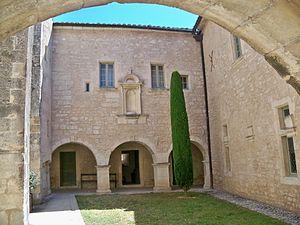
Cloître de l'Abbaye de Saint Hilaire de Ménerbes, Vaucluse, France
L'abbaye Saint-Hilaire ou abbaye de Saint-Hilaire est située sur le territoire communal de la commune française de Ménerbes, commune située dans le département de Vaucluse et la région Provence-Alpes-Côte d'Azur.